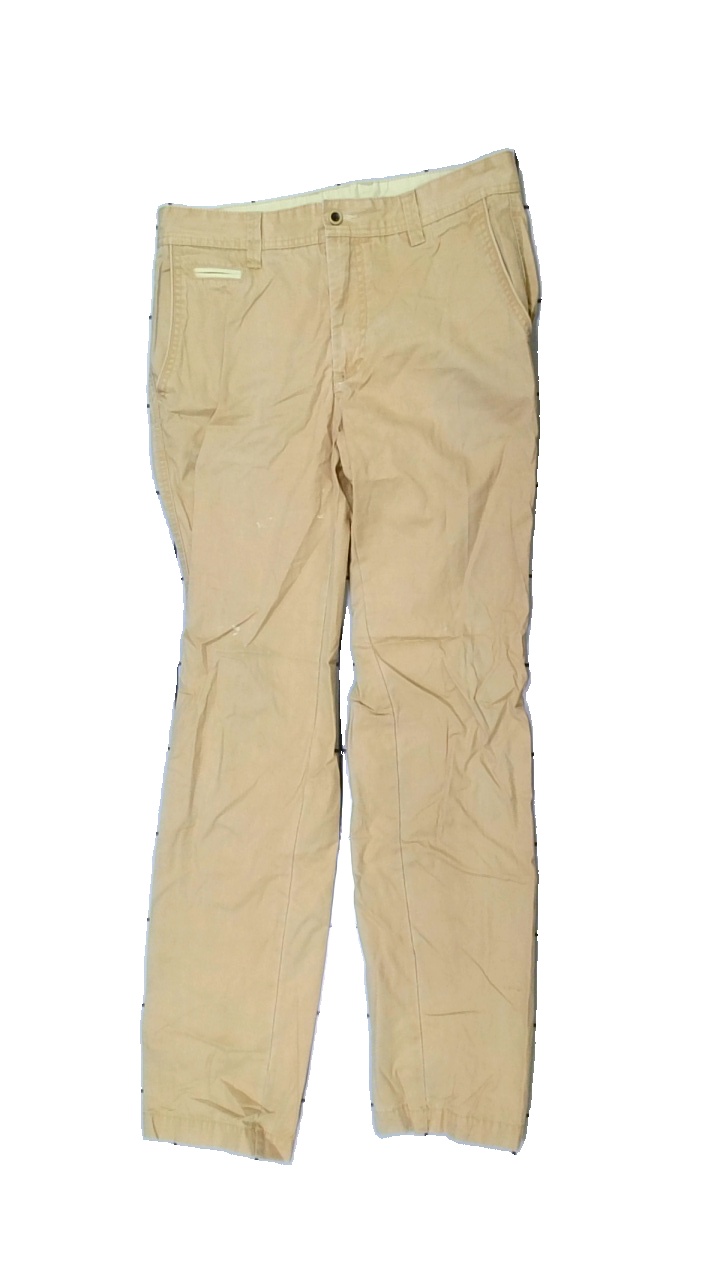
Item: Trousers (Men)
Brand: Sunmill
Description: gula byxor med fläckar fram
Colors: Yellow
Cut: Regular
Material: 100% cotton
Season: All
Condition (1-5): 3
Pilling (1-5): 5
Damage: fläckar
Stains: Major
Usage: Export
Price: <50